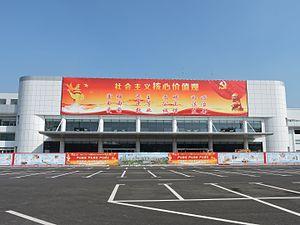
La propagande de la république populaire de Chine désigne l'ensemble des actions de communication menées par la république populaire de Chine pour influencer la population dans le but de faire évoluer sa pensée ou son comportement. Conjointement à la censure, elle permet de faciliter la mise en application de la ligne politique décidée par le parti communiste chinois. Si son importance a culminé à l'époque de Mao Zedong, elle existe encore dans la Chine actuelle, tout en ayant évolué dans sa forme.